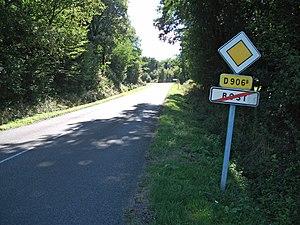
Sortie de Bost par la route départementale 906B en direction de Cusset [8898]
Les panneaux de signalisation AB6 et AB7 avertissent du début ou de la fin du caractère prioritaire d’une route, soit :